Karl Damschen

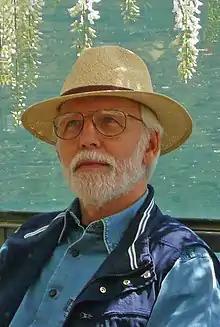
Karl Damschen

In 1963, Damschen began his studies at the "Staatliche Ingenieurschule für Bauwesen Kassel" (now University of Kassel), which he completed as a grad. Engineer.